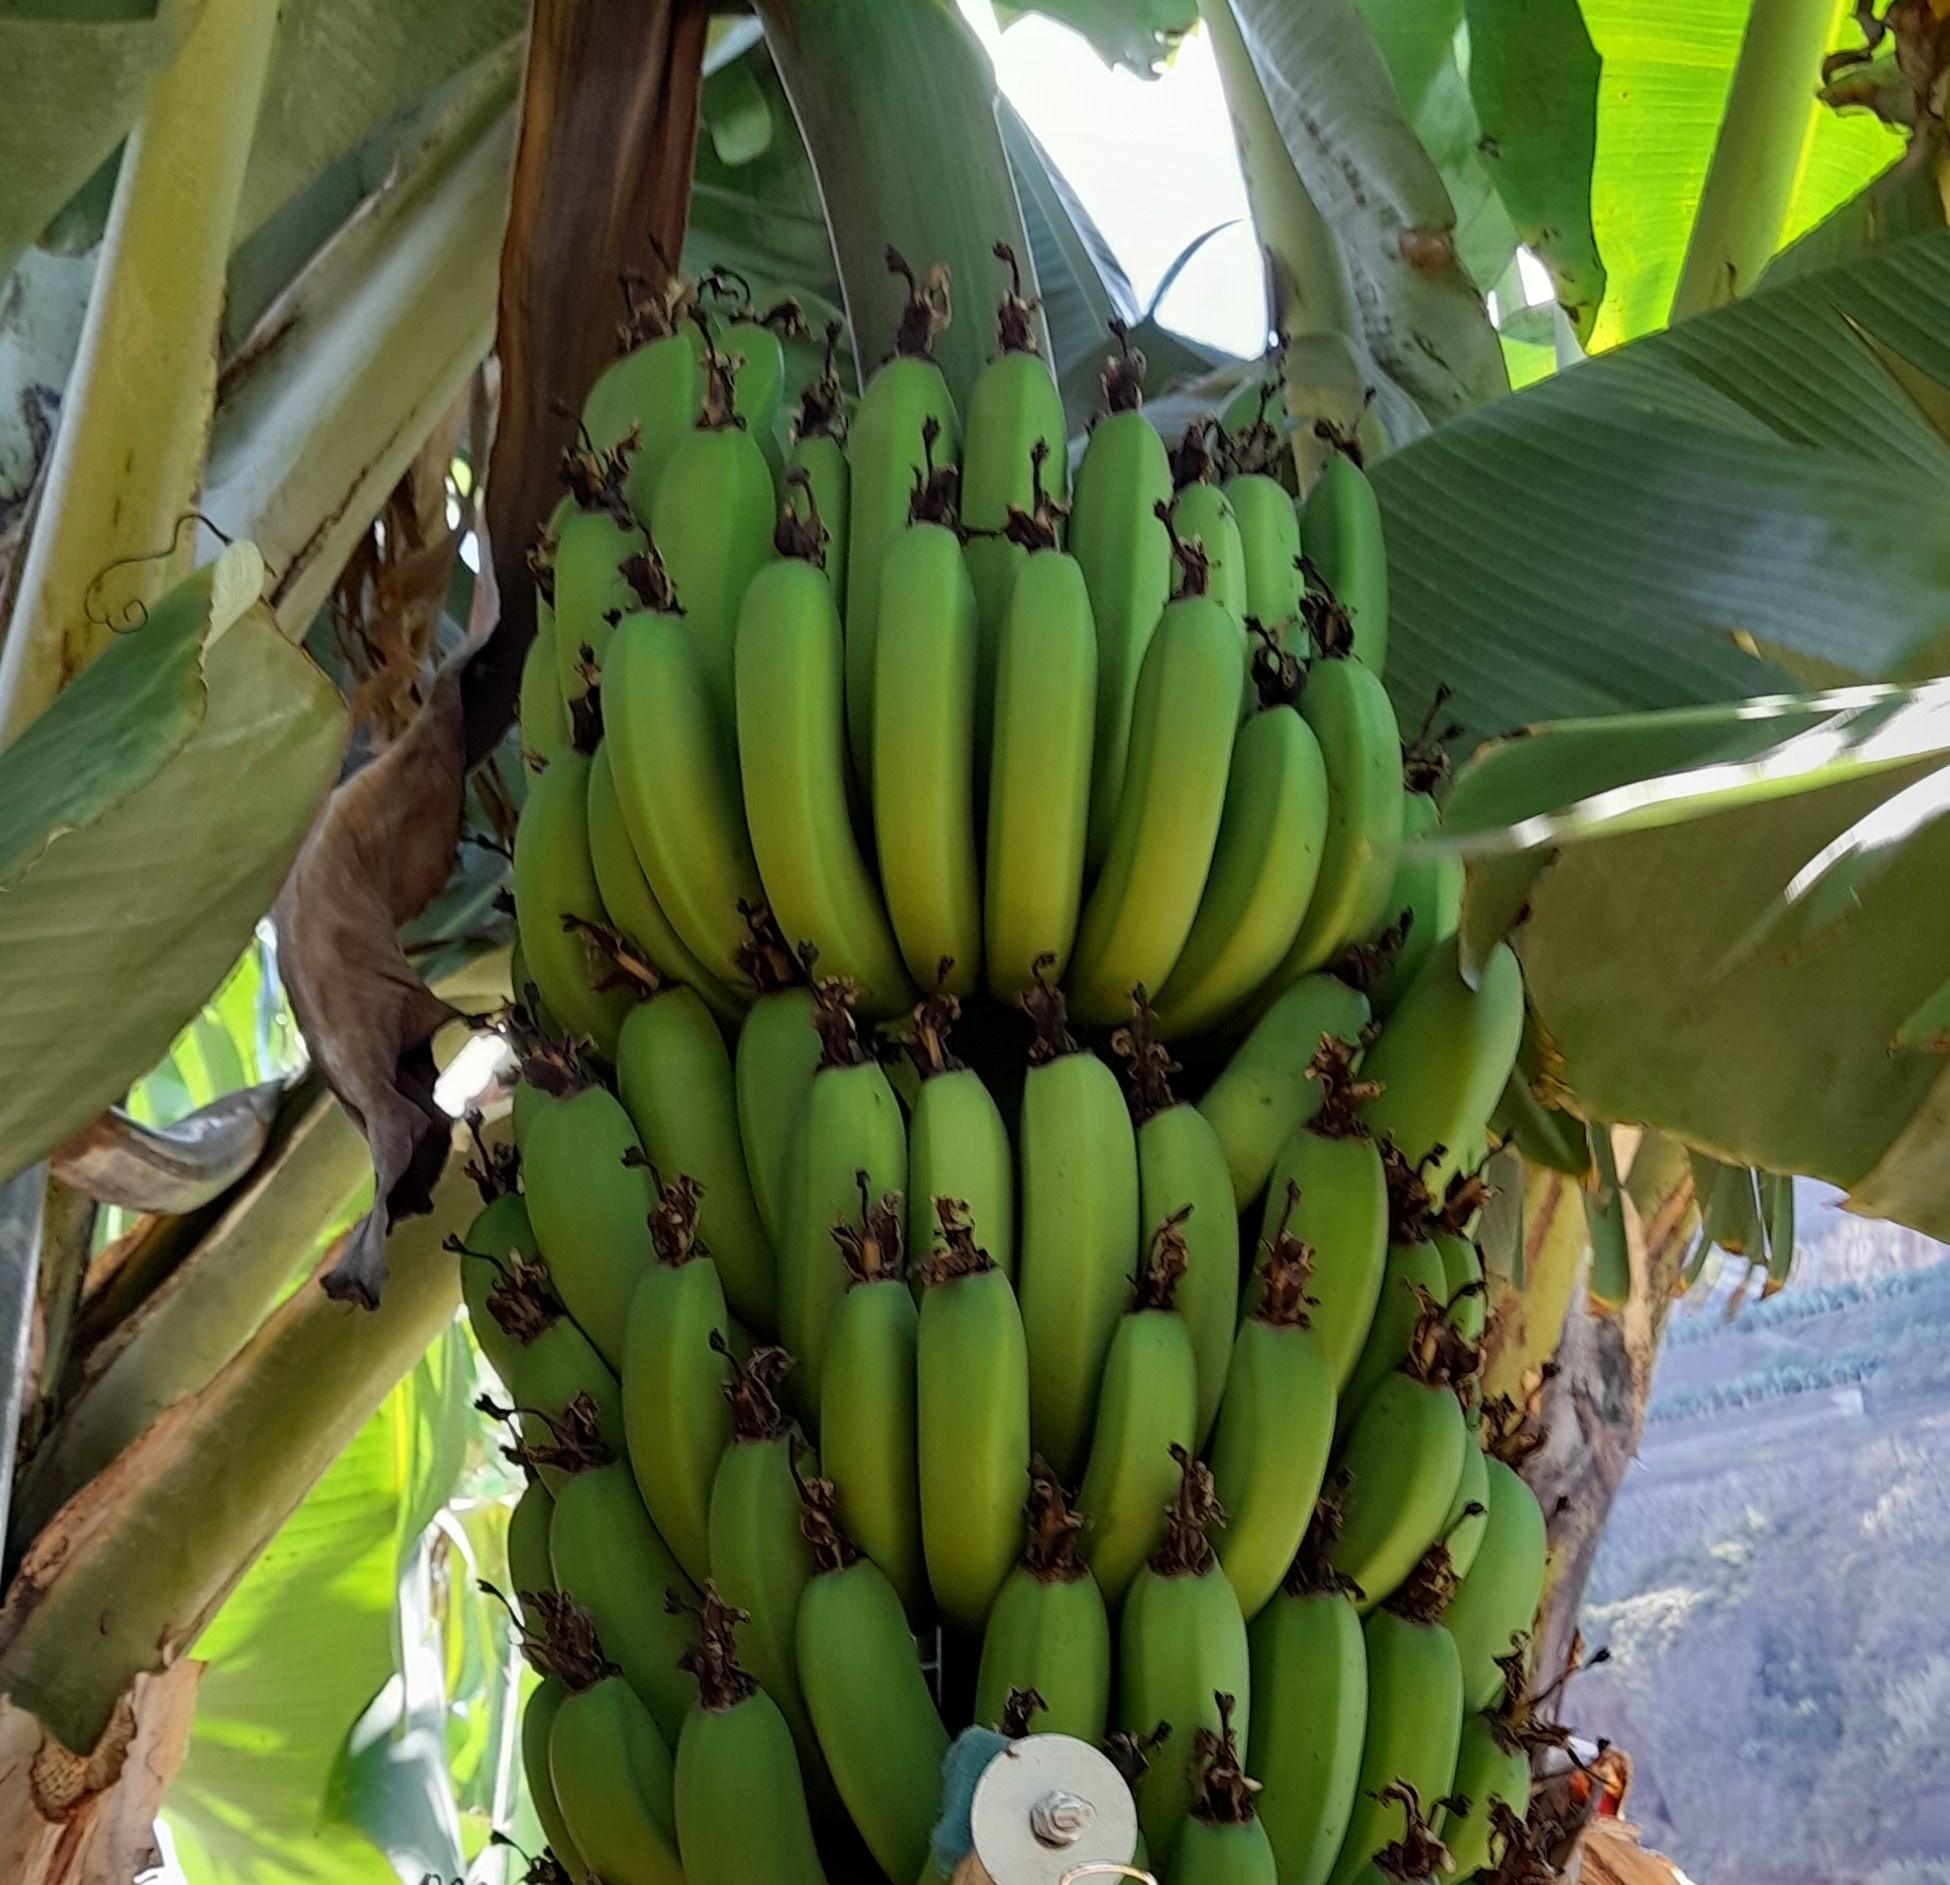
Label: Keep